Amphimeryx

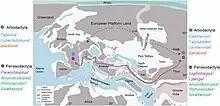
Palaeogeography of Europe and Asia during the Middle Eocene with possible artiodactyl and perissodactyl dispersal routes.

The Amphimerycidae is defined in part as having an elongated snout and large orbits that are widened in their backs. "Amphimeryx" specifically is described as having a skull whose peak at its top area rapidly slopes down to the skull's front. The skull is also diagnosed as having strong body orifices in its basicranium and projecting occipital crests (prominent ridges within the occipital bone). "Pseudamphimeryx" and "Amphimeryx", both known by multiple skull specimens, have very similar forms but differ based on a few characteristics. "Amphimeryx" is also distinguished from "Pseudamphimeryx" by the more well-developed occipital crest. Its skull additionally resembles those of both artiodactyl relatives "Dacrytherium" and "Tapirulus".